Chester Mystery Plays

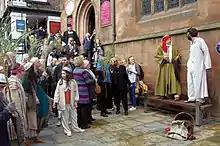
During the modern-day Chester Play Festival, people gather around the crowded streets to watch the performance. It is an interactive performance that integrates the actors and the audience into the uplifting street theatre. This festival celebrates the historical plays that formed England's theatre. To this day, people all around celebrate and enjoy the revivals and impressions of Chester Mystery Plays.

In the twentieth century, the Noah's Flood play was set operatically by both Benjamin Britten ("Noye's Fludde") and Igor Stravinsky ("The Flood"). The play regarded the relationship between wife and husband (urban life) and spoke about the physical and spiritual world that provides a backdrop of the play. Britten also set the Abraham and Isaac play as "".